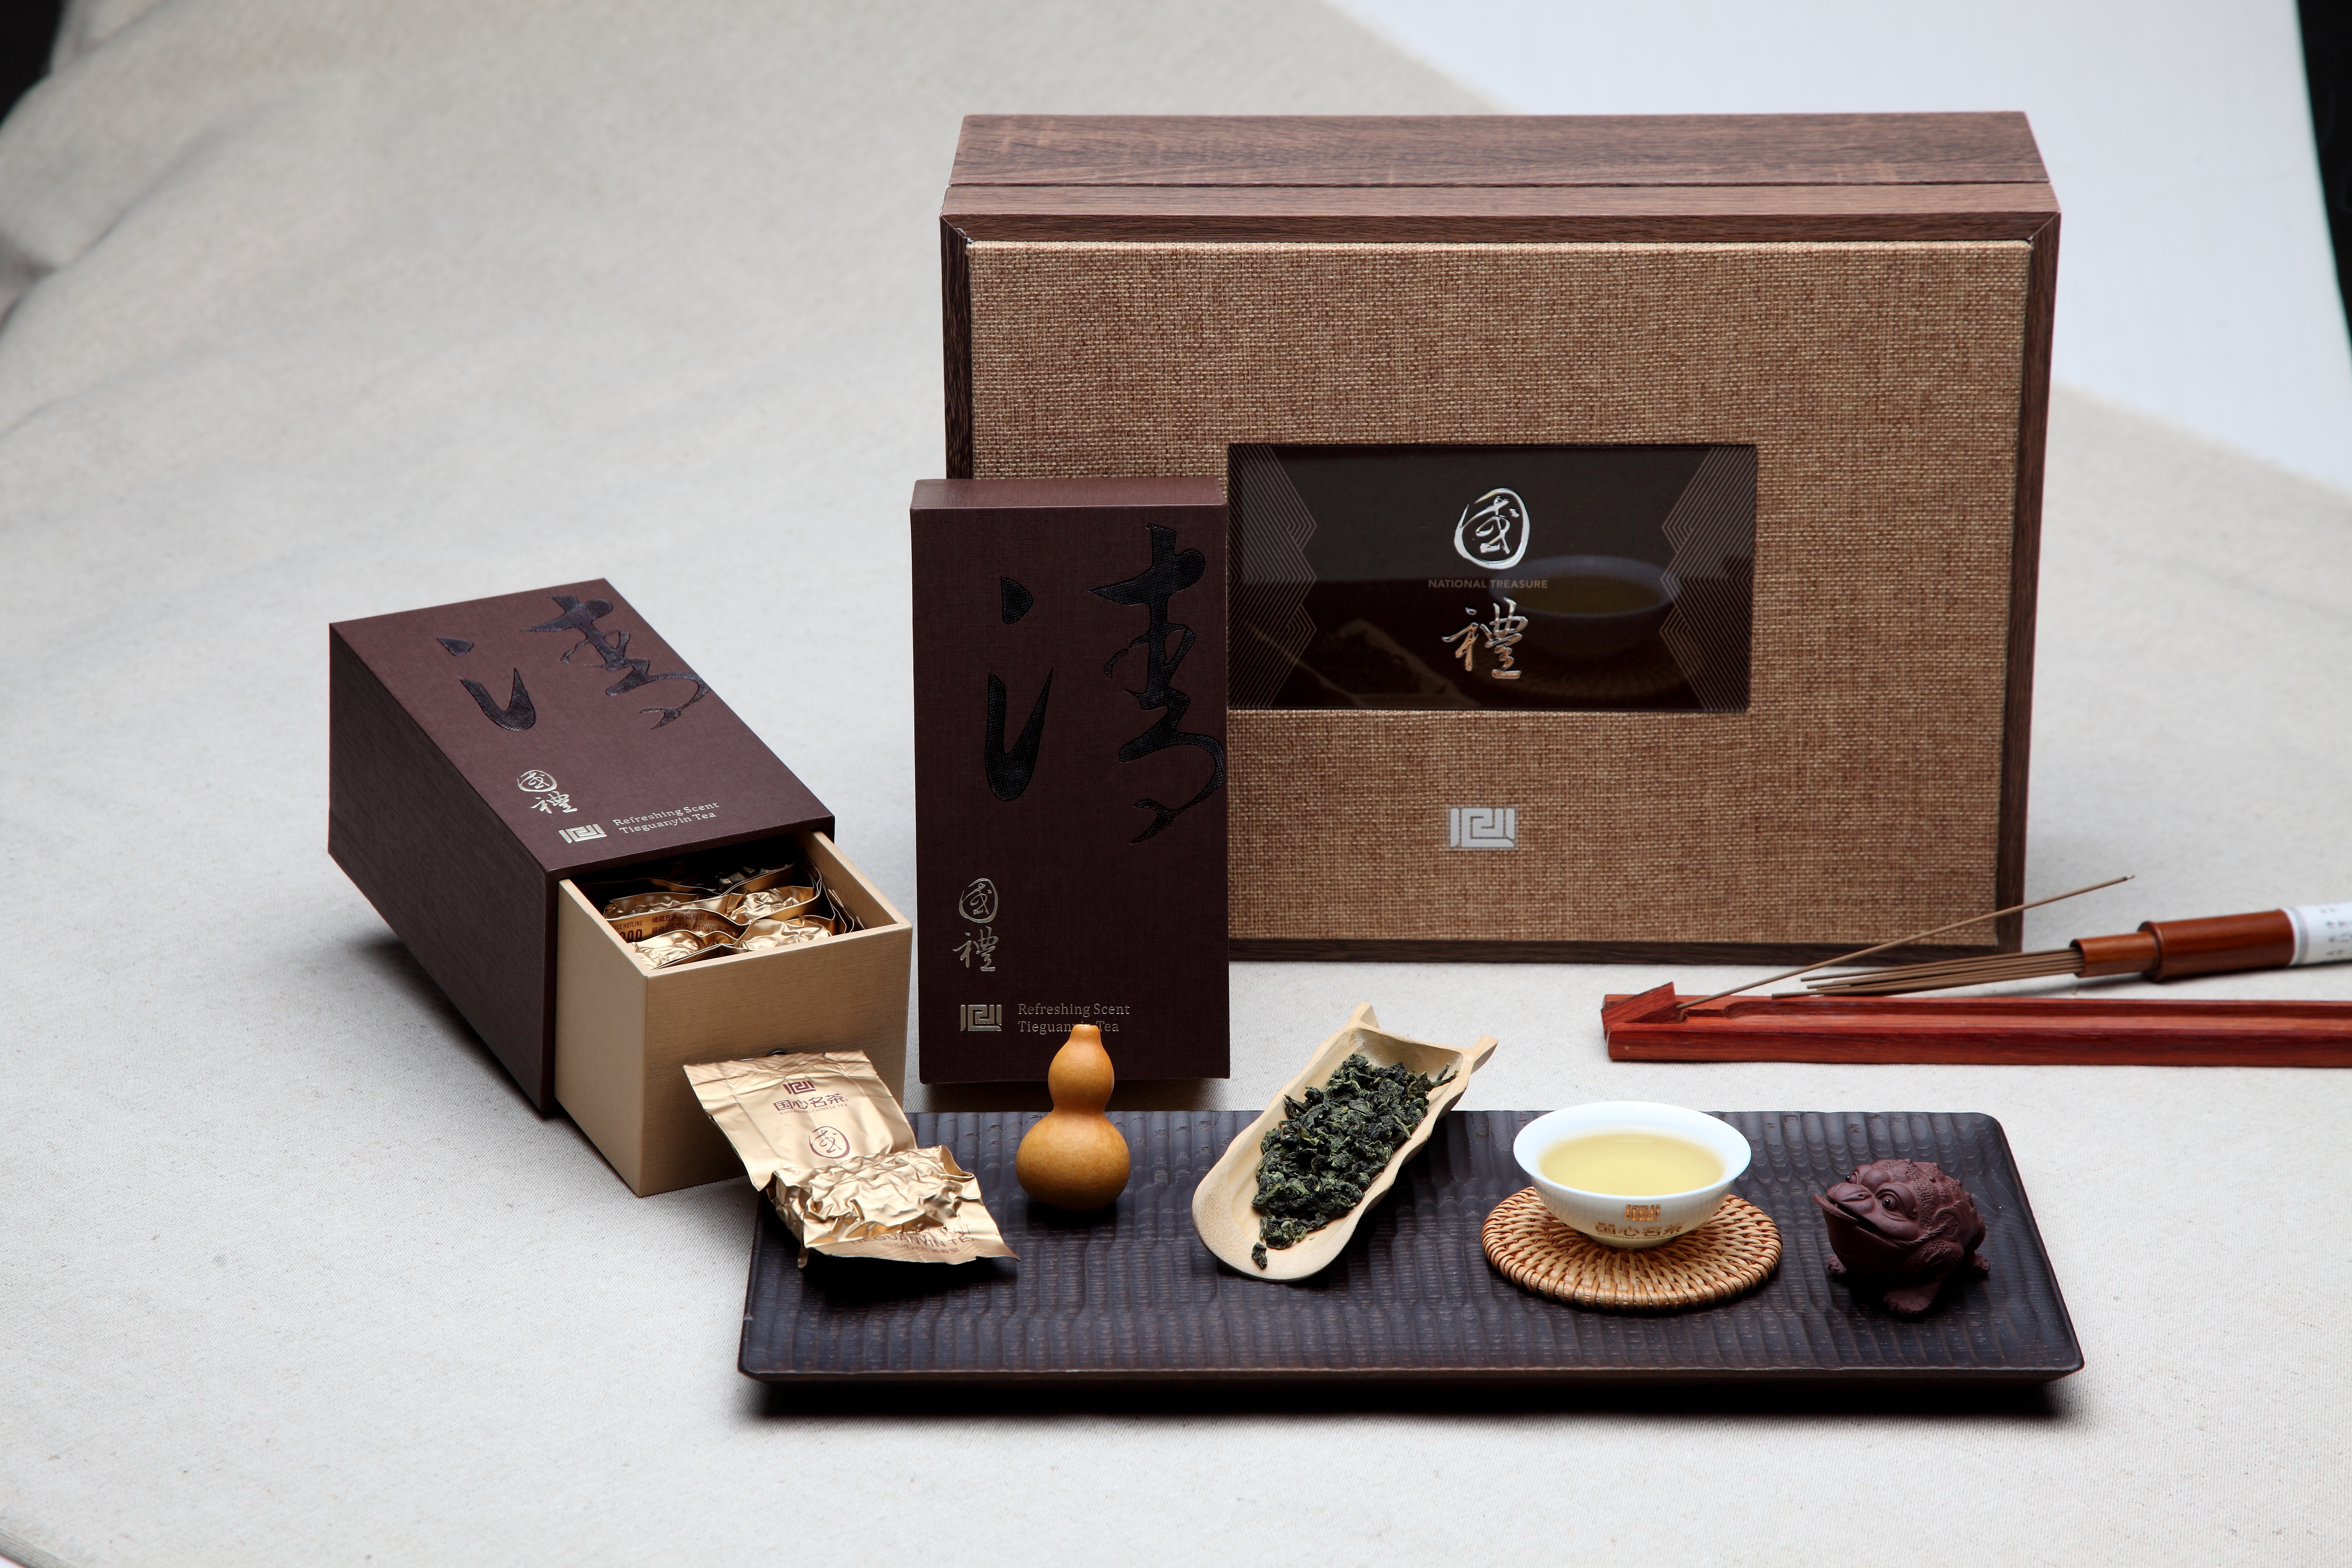
wood, box, miniature, national heart tea, tea masters, state ceremony